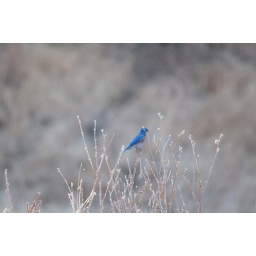
A small blue bird in the weeds.